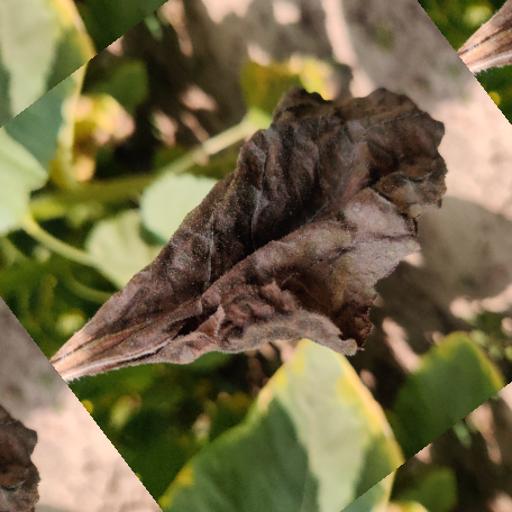
Label: Leaf_scars